Shyoltozero

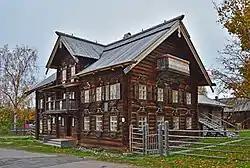
Lonin Museum of Veps Ethnography in Shyoltozero

The Lonin Museum of Veps Ethnography in Shyltozero was founded in 1967 by a resident of Shyoltozero, sovkhoz worker Ryurik Lonin (1930–2009), who was originally from the village of Kaskesruchey. The museum was first housed in the library building, but then moved to a dedicated building. In the 1980s, the museum moved yet again, to its present location in a mid-19th century building, which is considered to be a monument of Karelian wooden architecture.